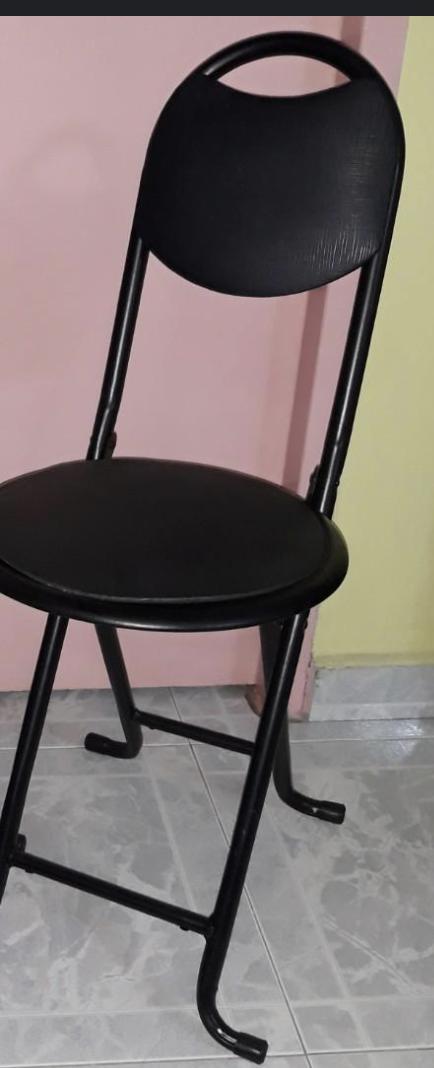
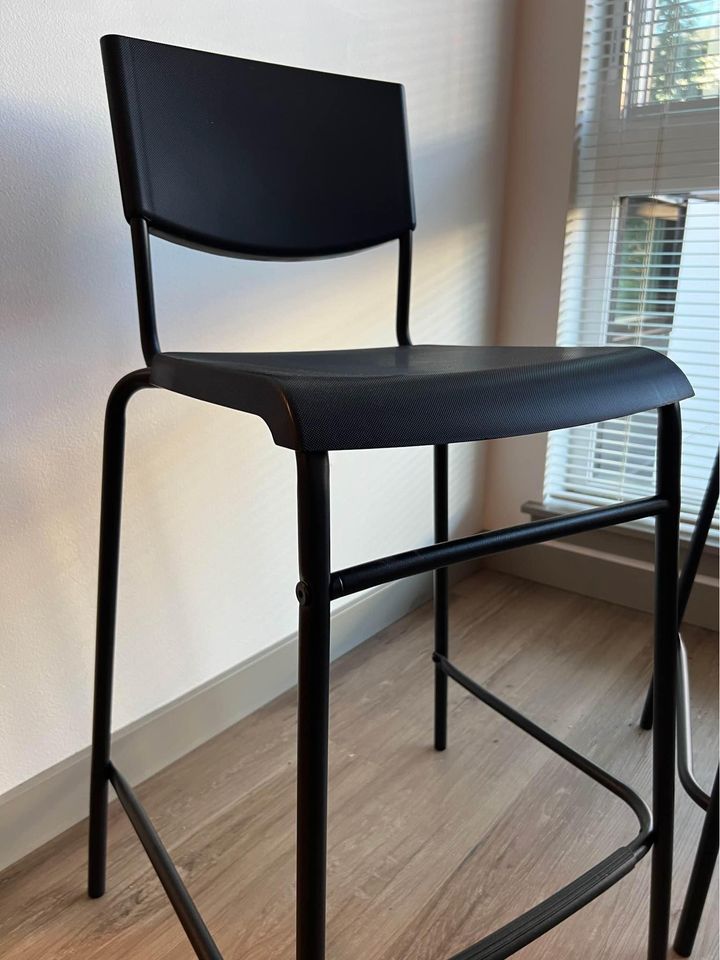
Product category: stool
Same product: no